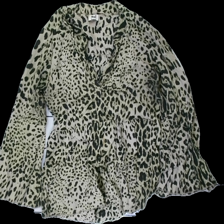
View: front
Type: Blouse
Category: Ladies
Brand: Not in the list
Brand text on label: Stail
Colors: Black, Beige
Material: 100% Viscose
Pattern: Animal print
Cut: V-collar
Size: 44
Season: All
Stains: Minor
Price range: <50
Recommended usage: Recycle